Hampton-on-Sea

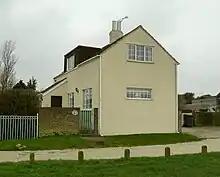
Stillwaters, fictionalised as Dilly Dally Cottage in "Half-Term trail" (1955)

Will Scott's 1955 children's novel "Half Term trail" is set partly in Hampton-on-Sea under the fictional name of West Bay, and it features Pleasant Cottage (later called Hampton Bungalow; then Stillwaters) in Swalecliffe Avenue under the name of Dilly Dally cottage. Hampton's cliffs before the erection of the 1959 defences are described thus: